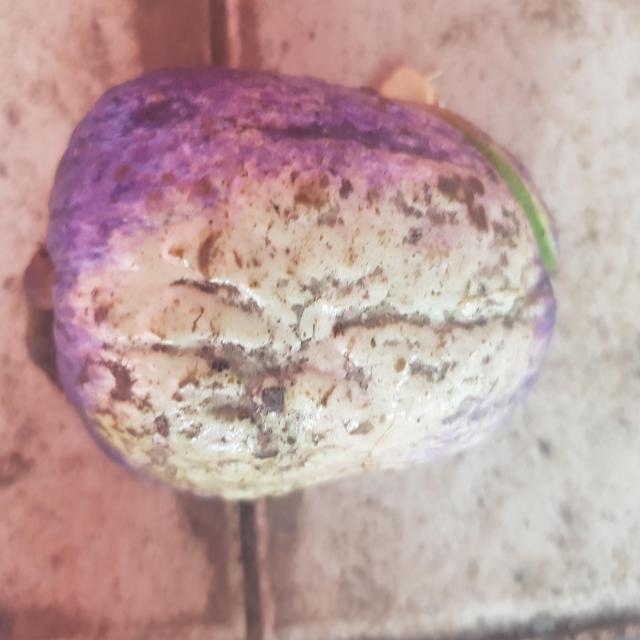
Plum grade: unripe